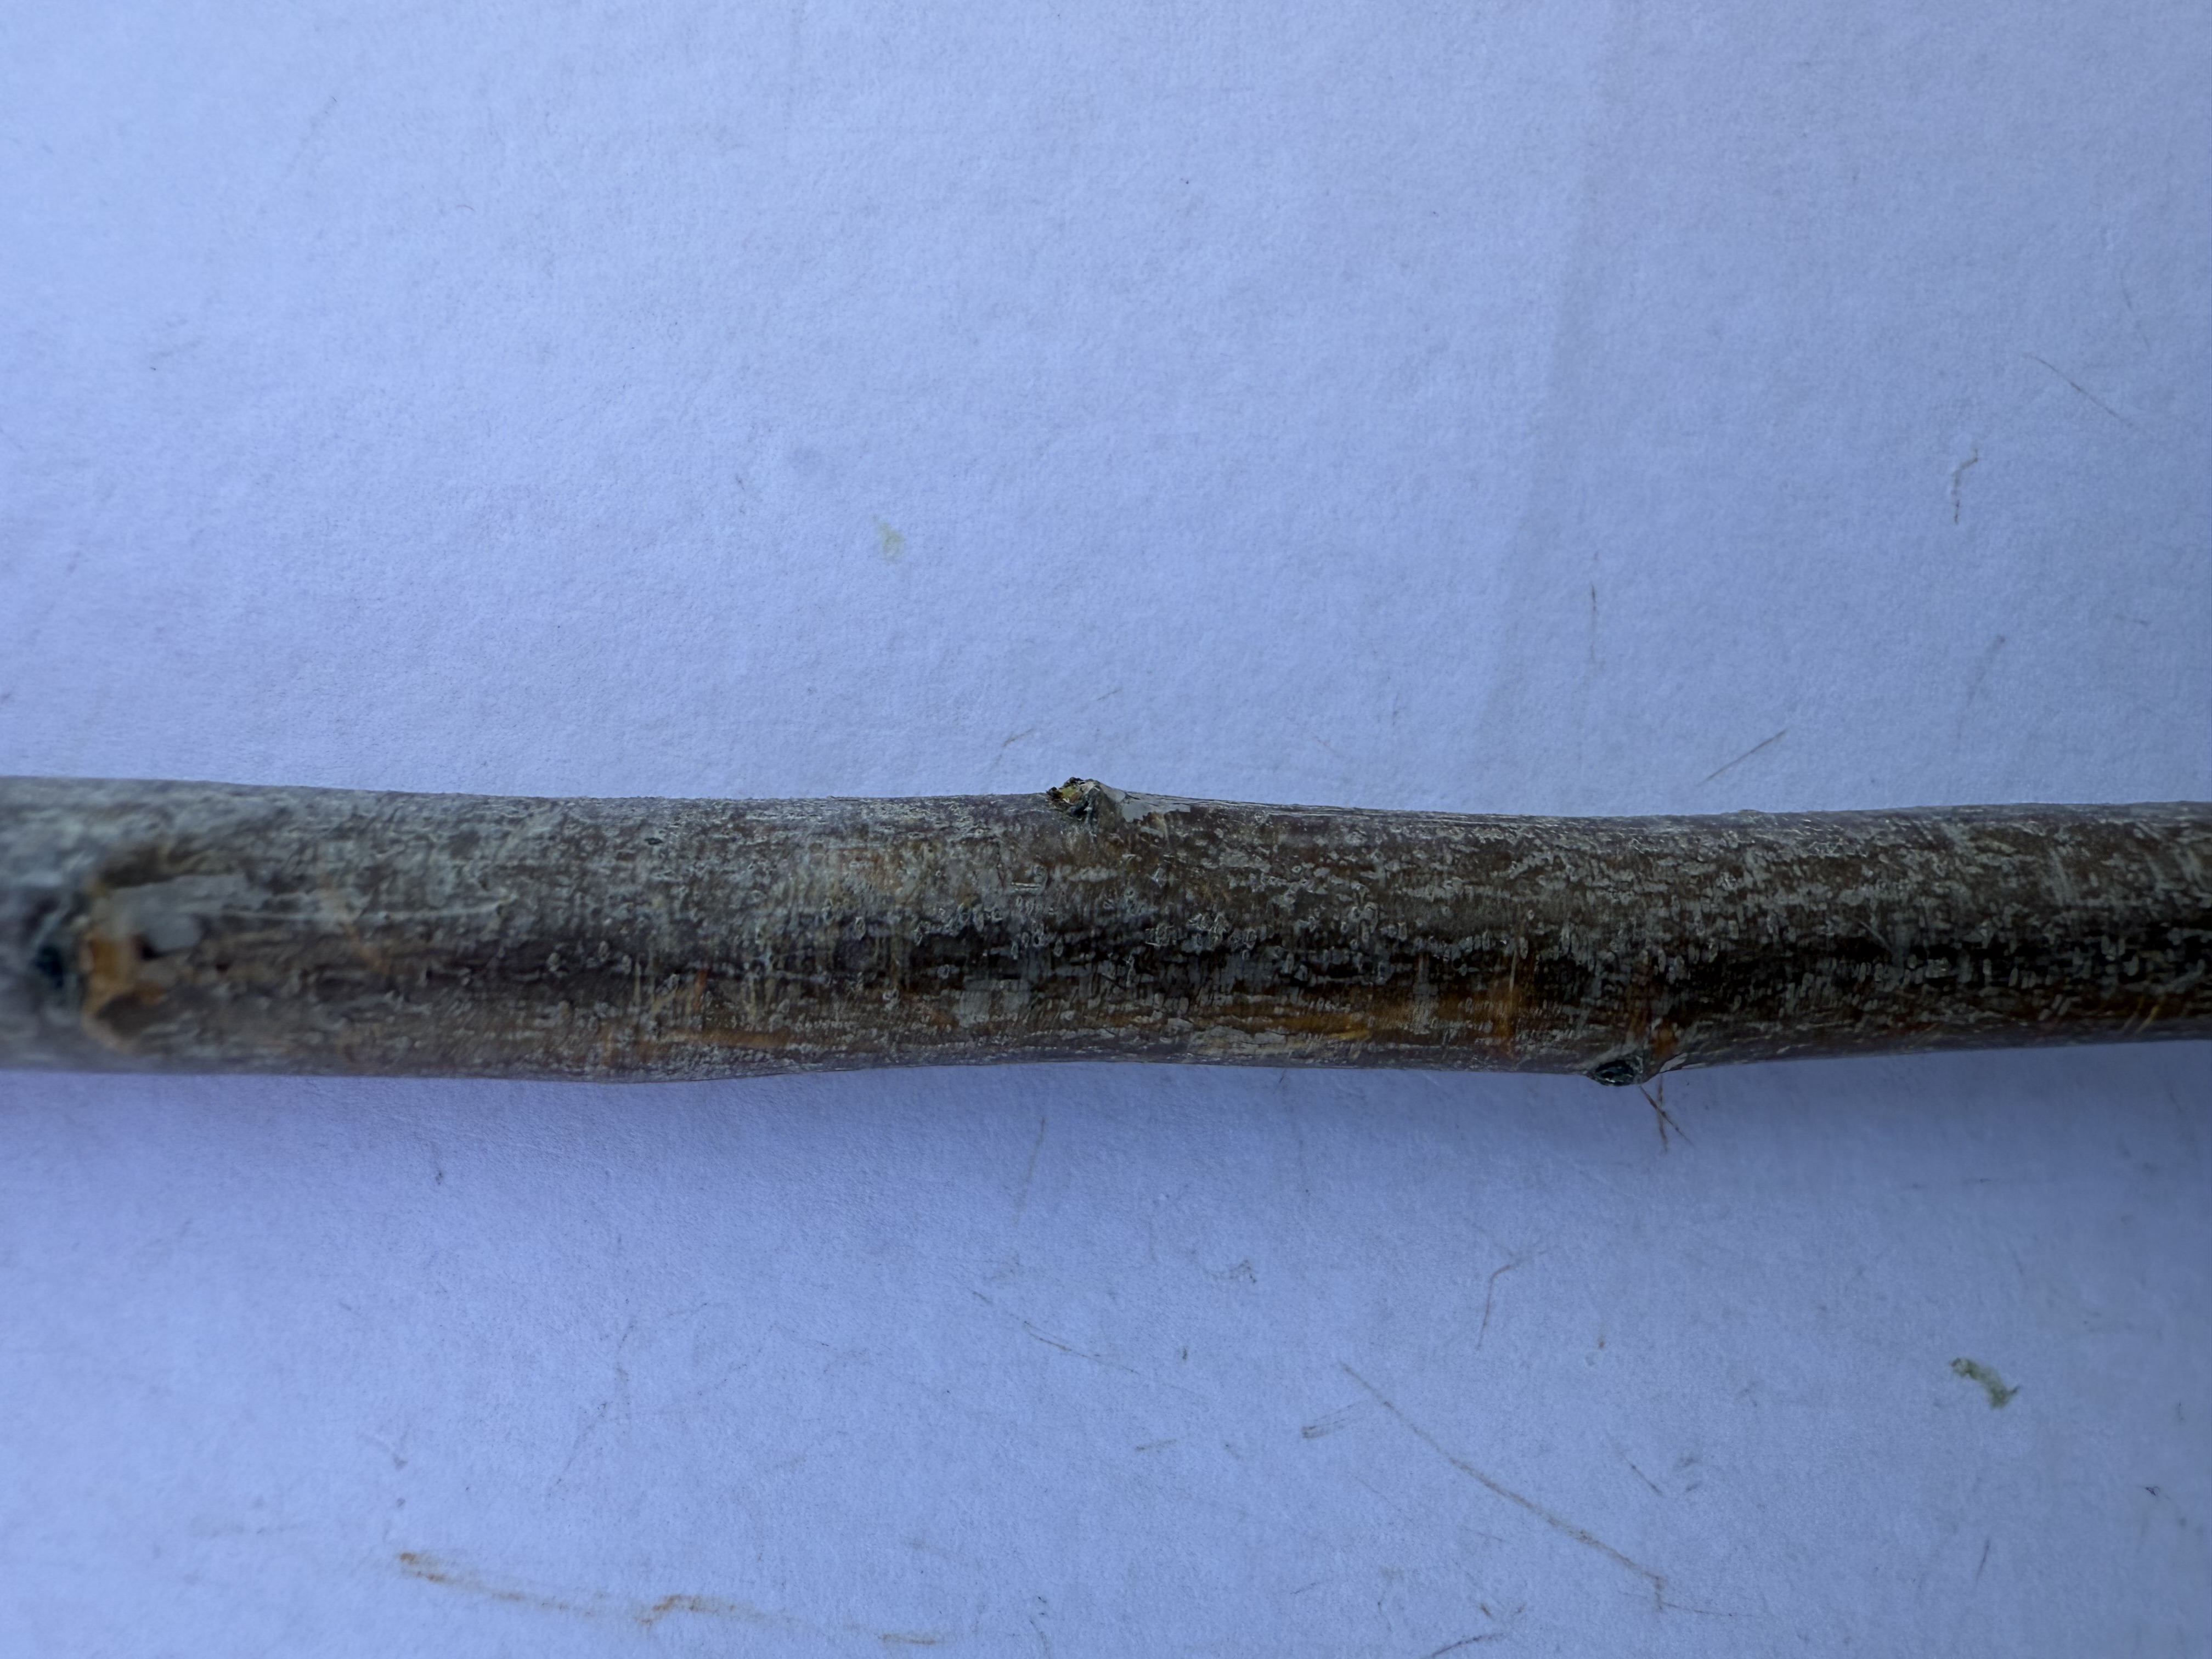
Variety: Ferragnes Almond